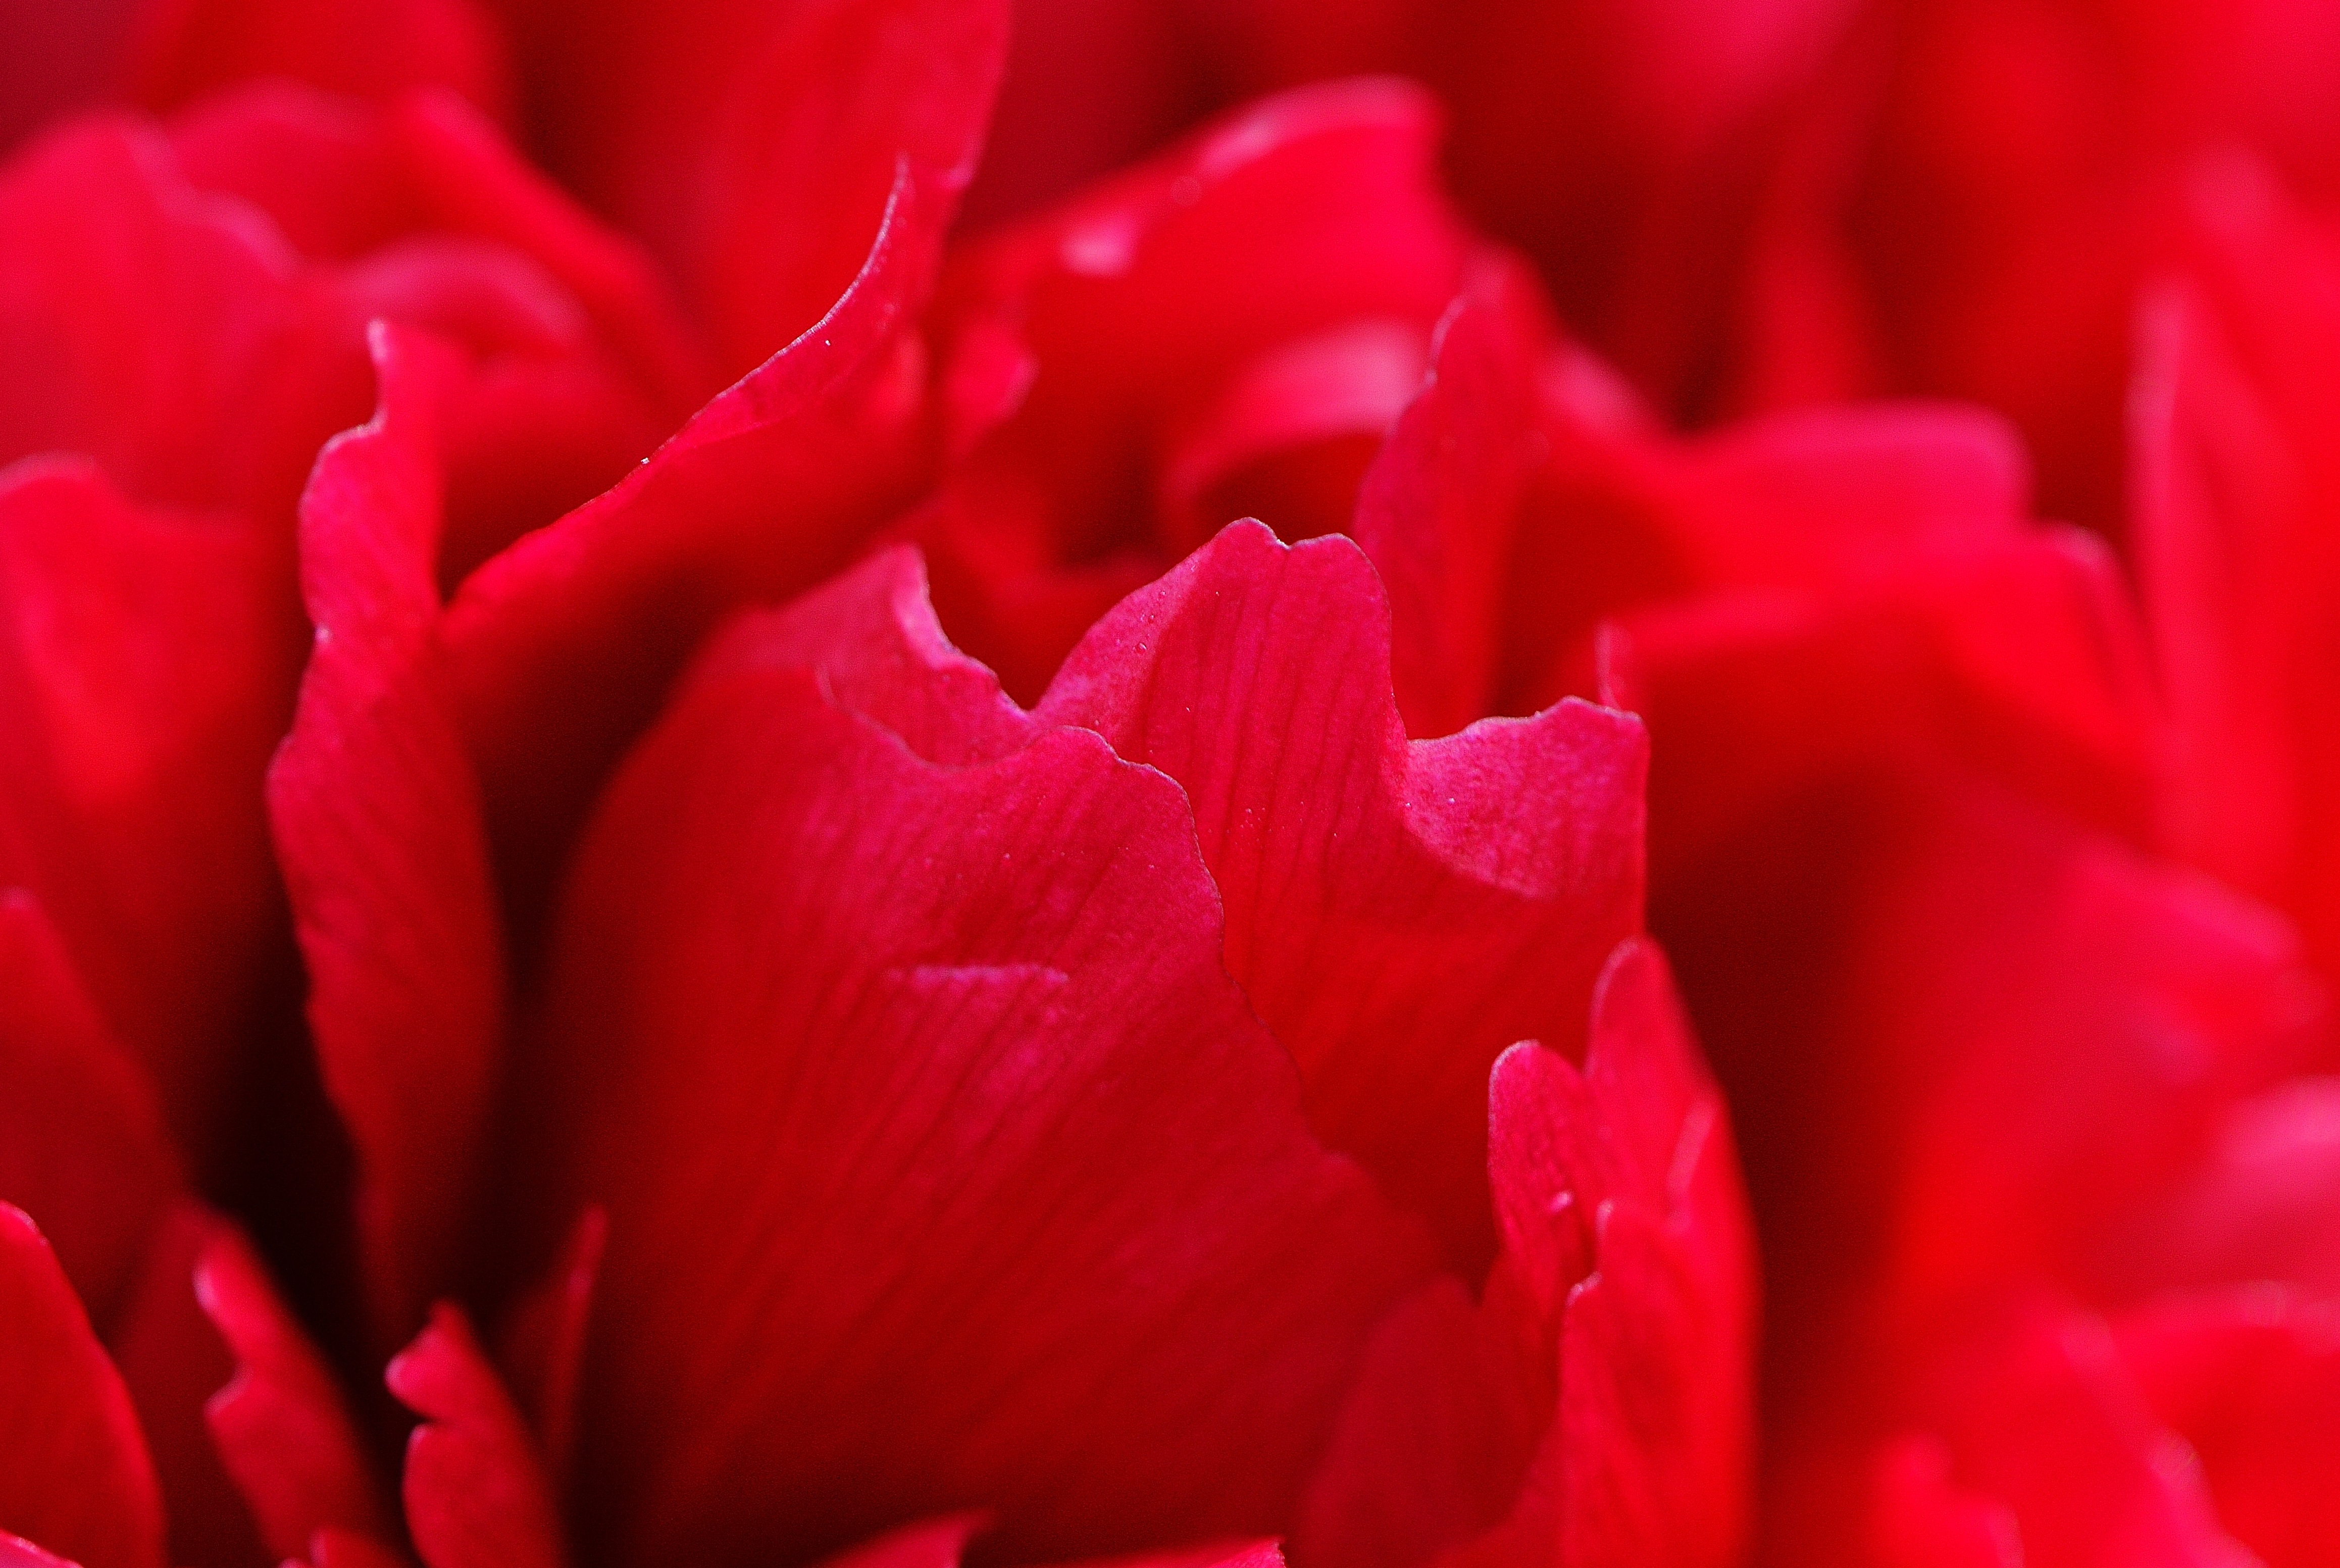
nature, blossom, plant, flower, petal, bloom, spring, red, macro, garden, pink, close, flora, close up, petals, beautiful, peony, macro photography, flowering plant, land plant